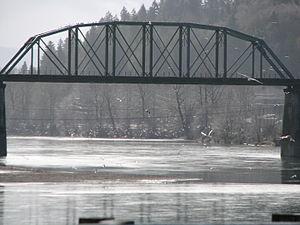
La Cowlitz River est un cours d'eau drainant l'État de Washington, c'est un affluent de la Columbia.